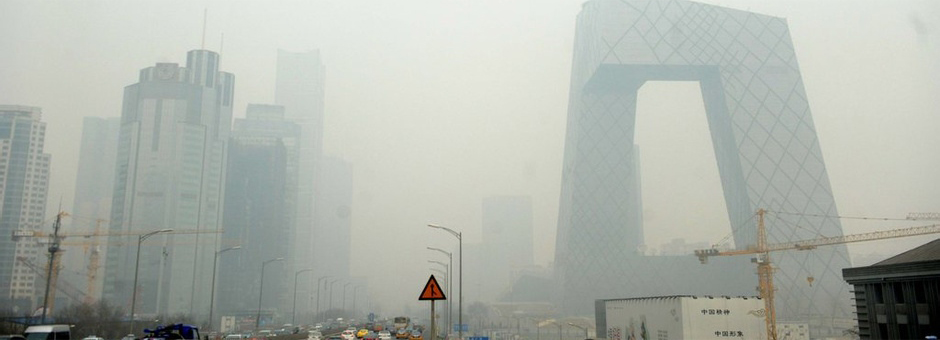
Weather: foggy or hazy